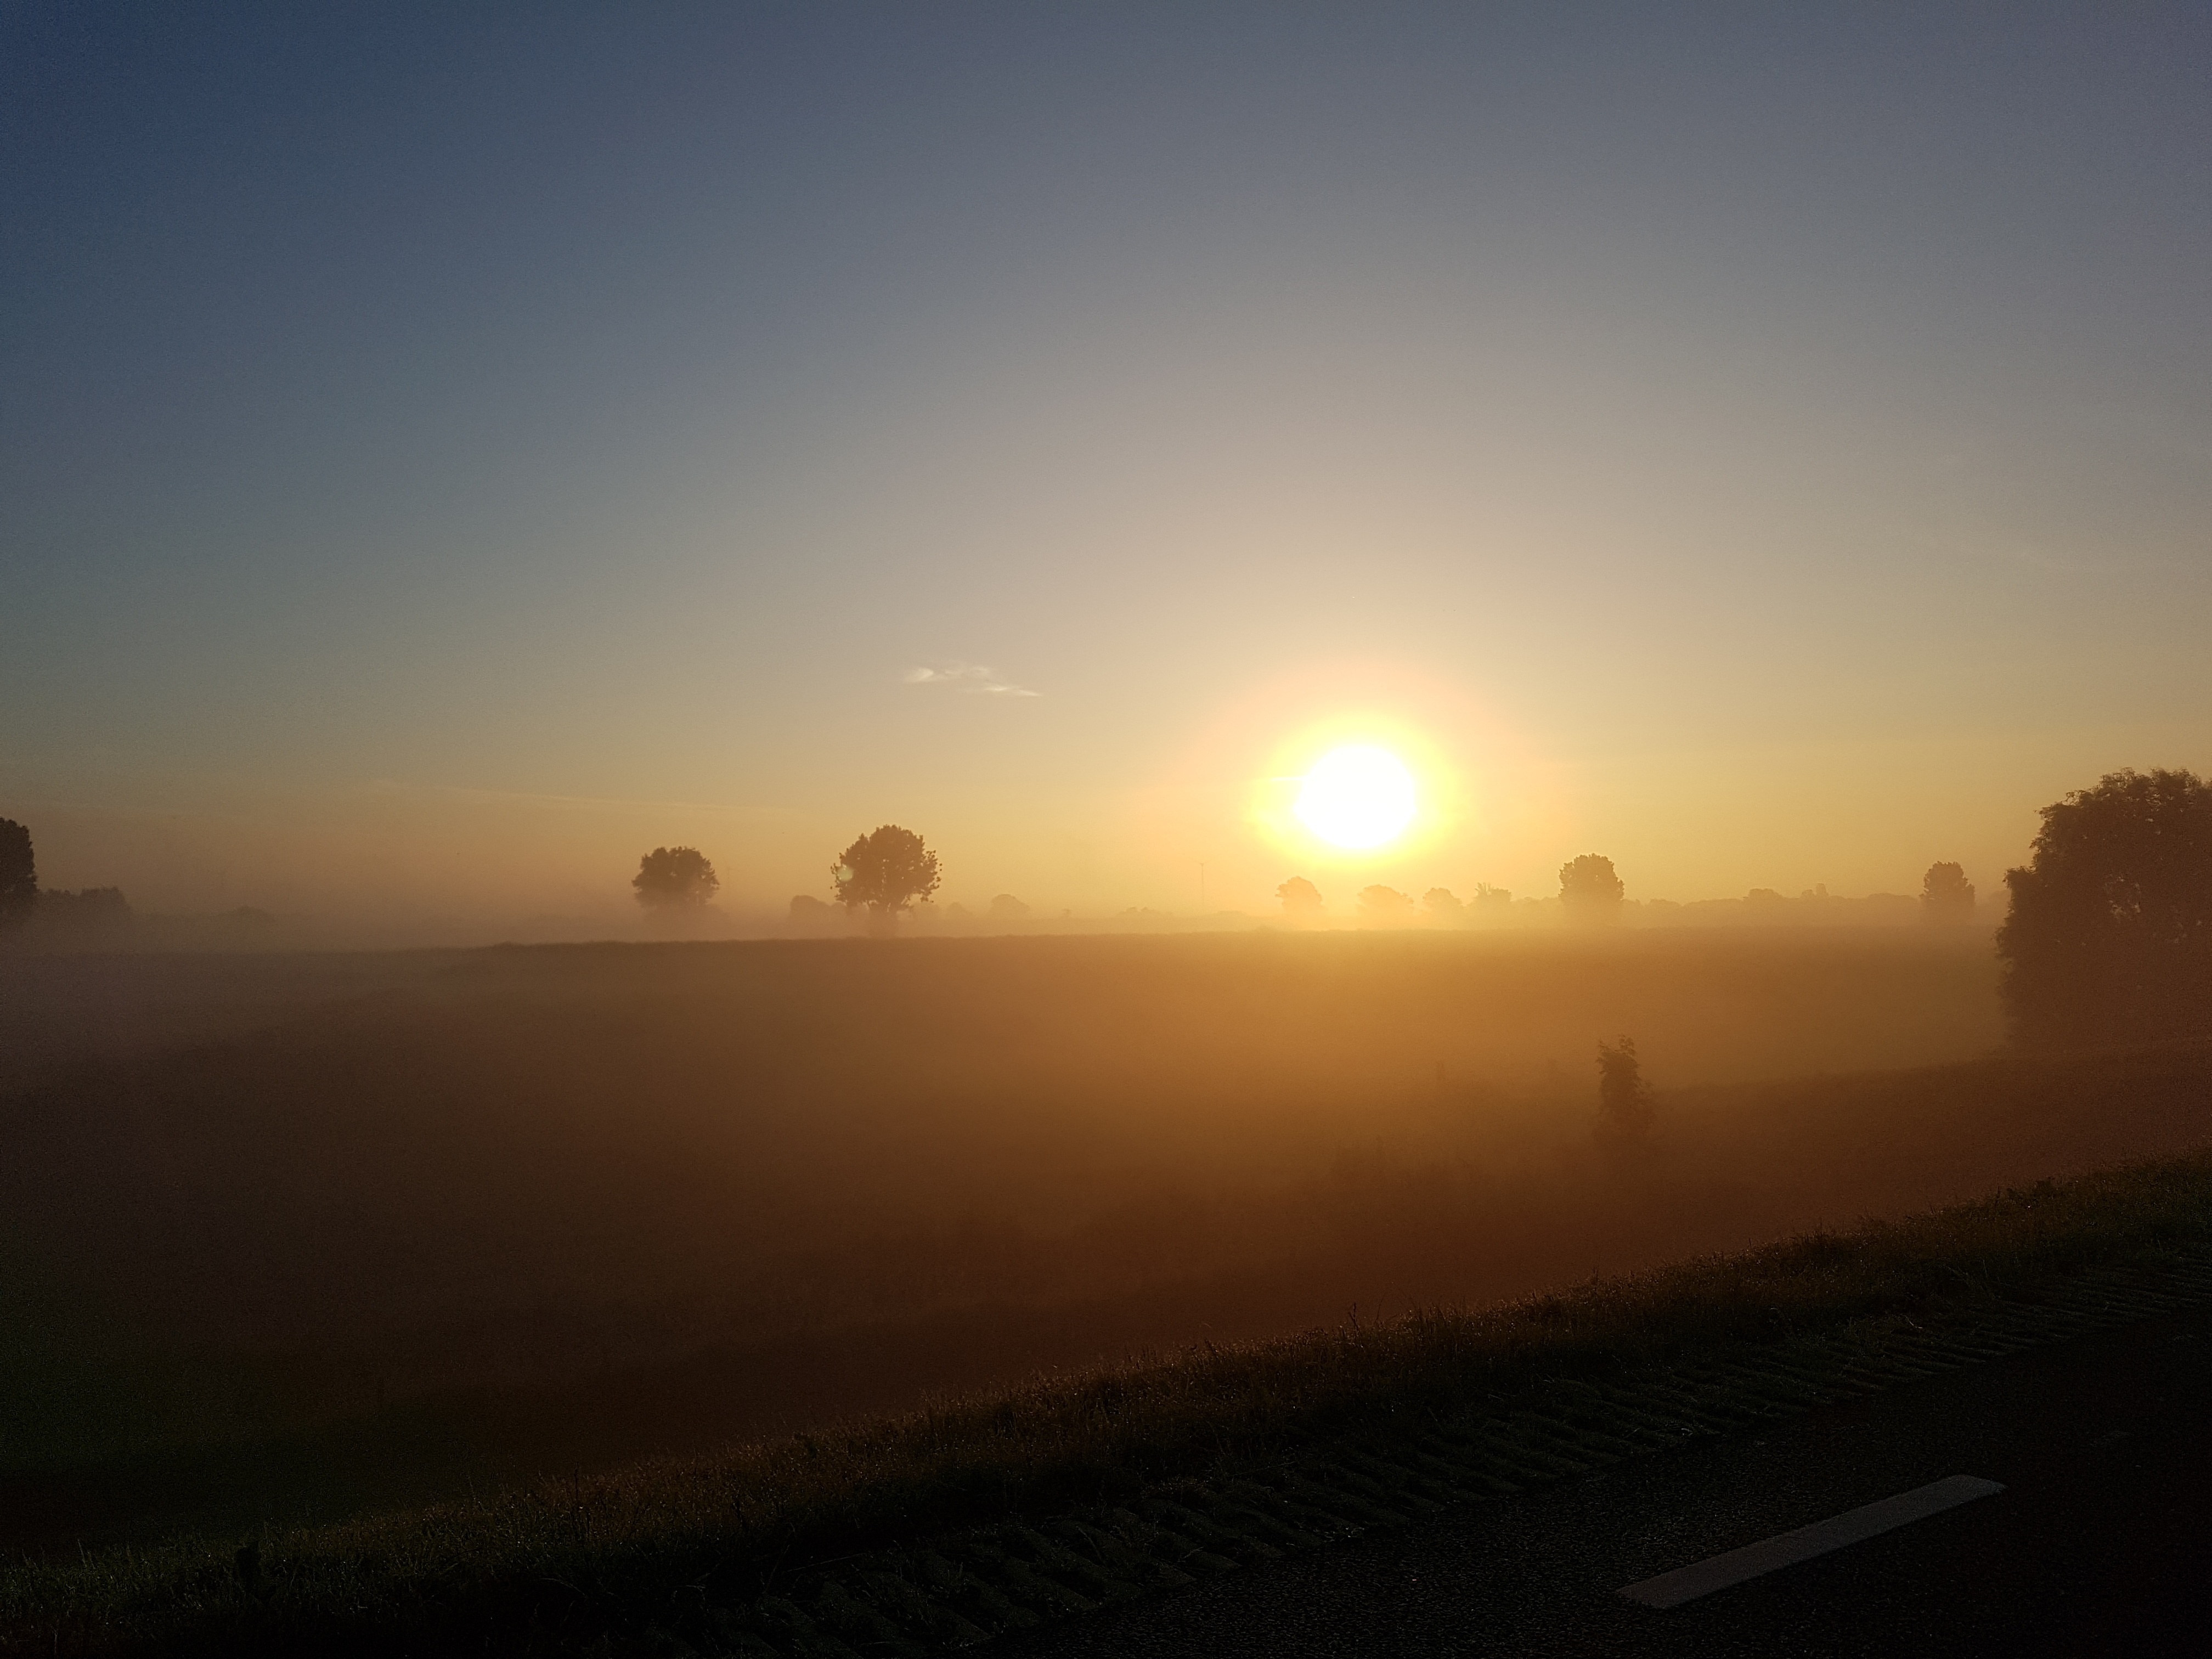
nature, horizon, sun, fog, sunrise, sunset, mist, field, sunlight, morning, hill, dawn, atmosphere, dusk, evening, haze, plain, blue sky, afterglow, morning sun, atmospheric phenomenon